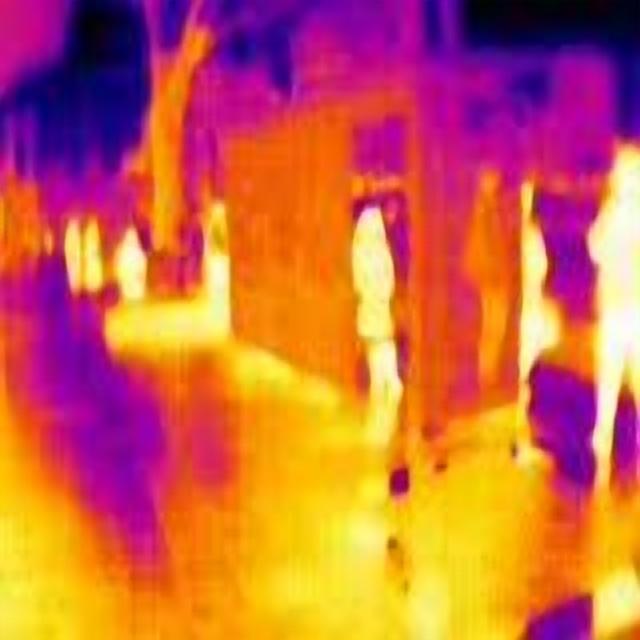
Detected objects:
label: person
label: person
label: person
label: person
label: person
label: person
label: person